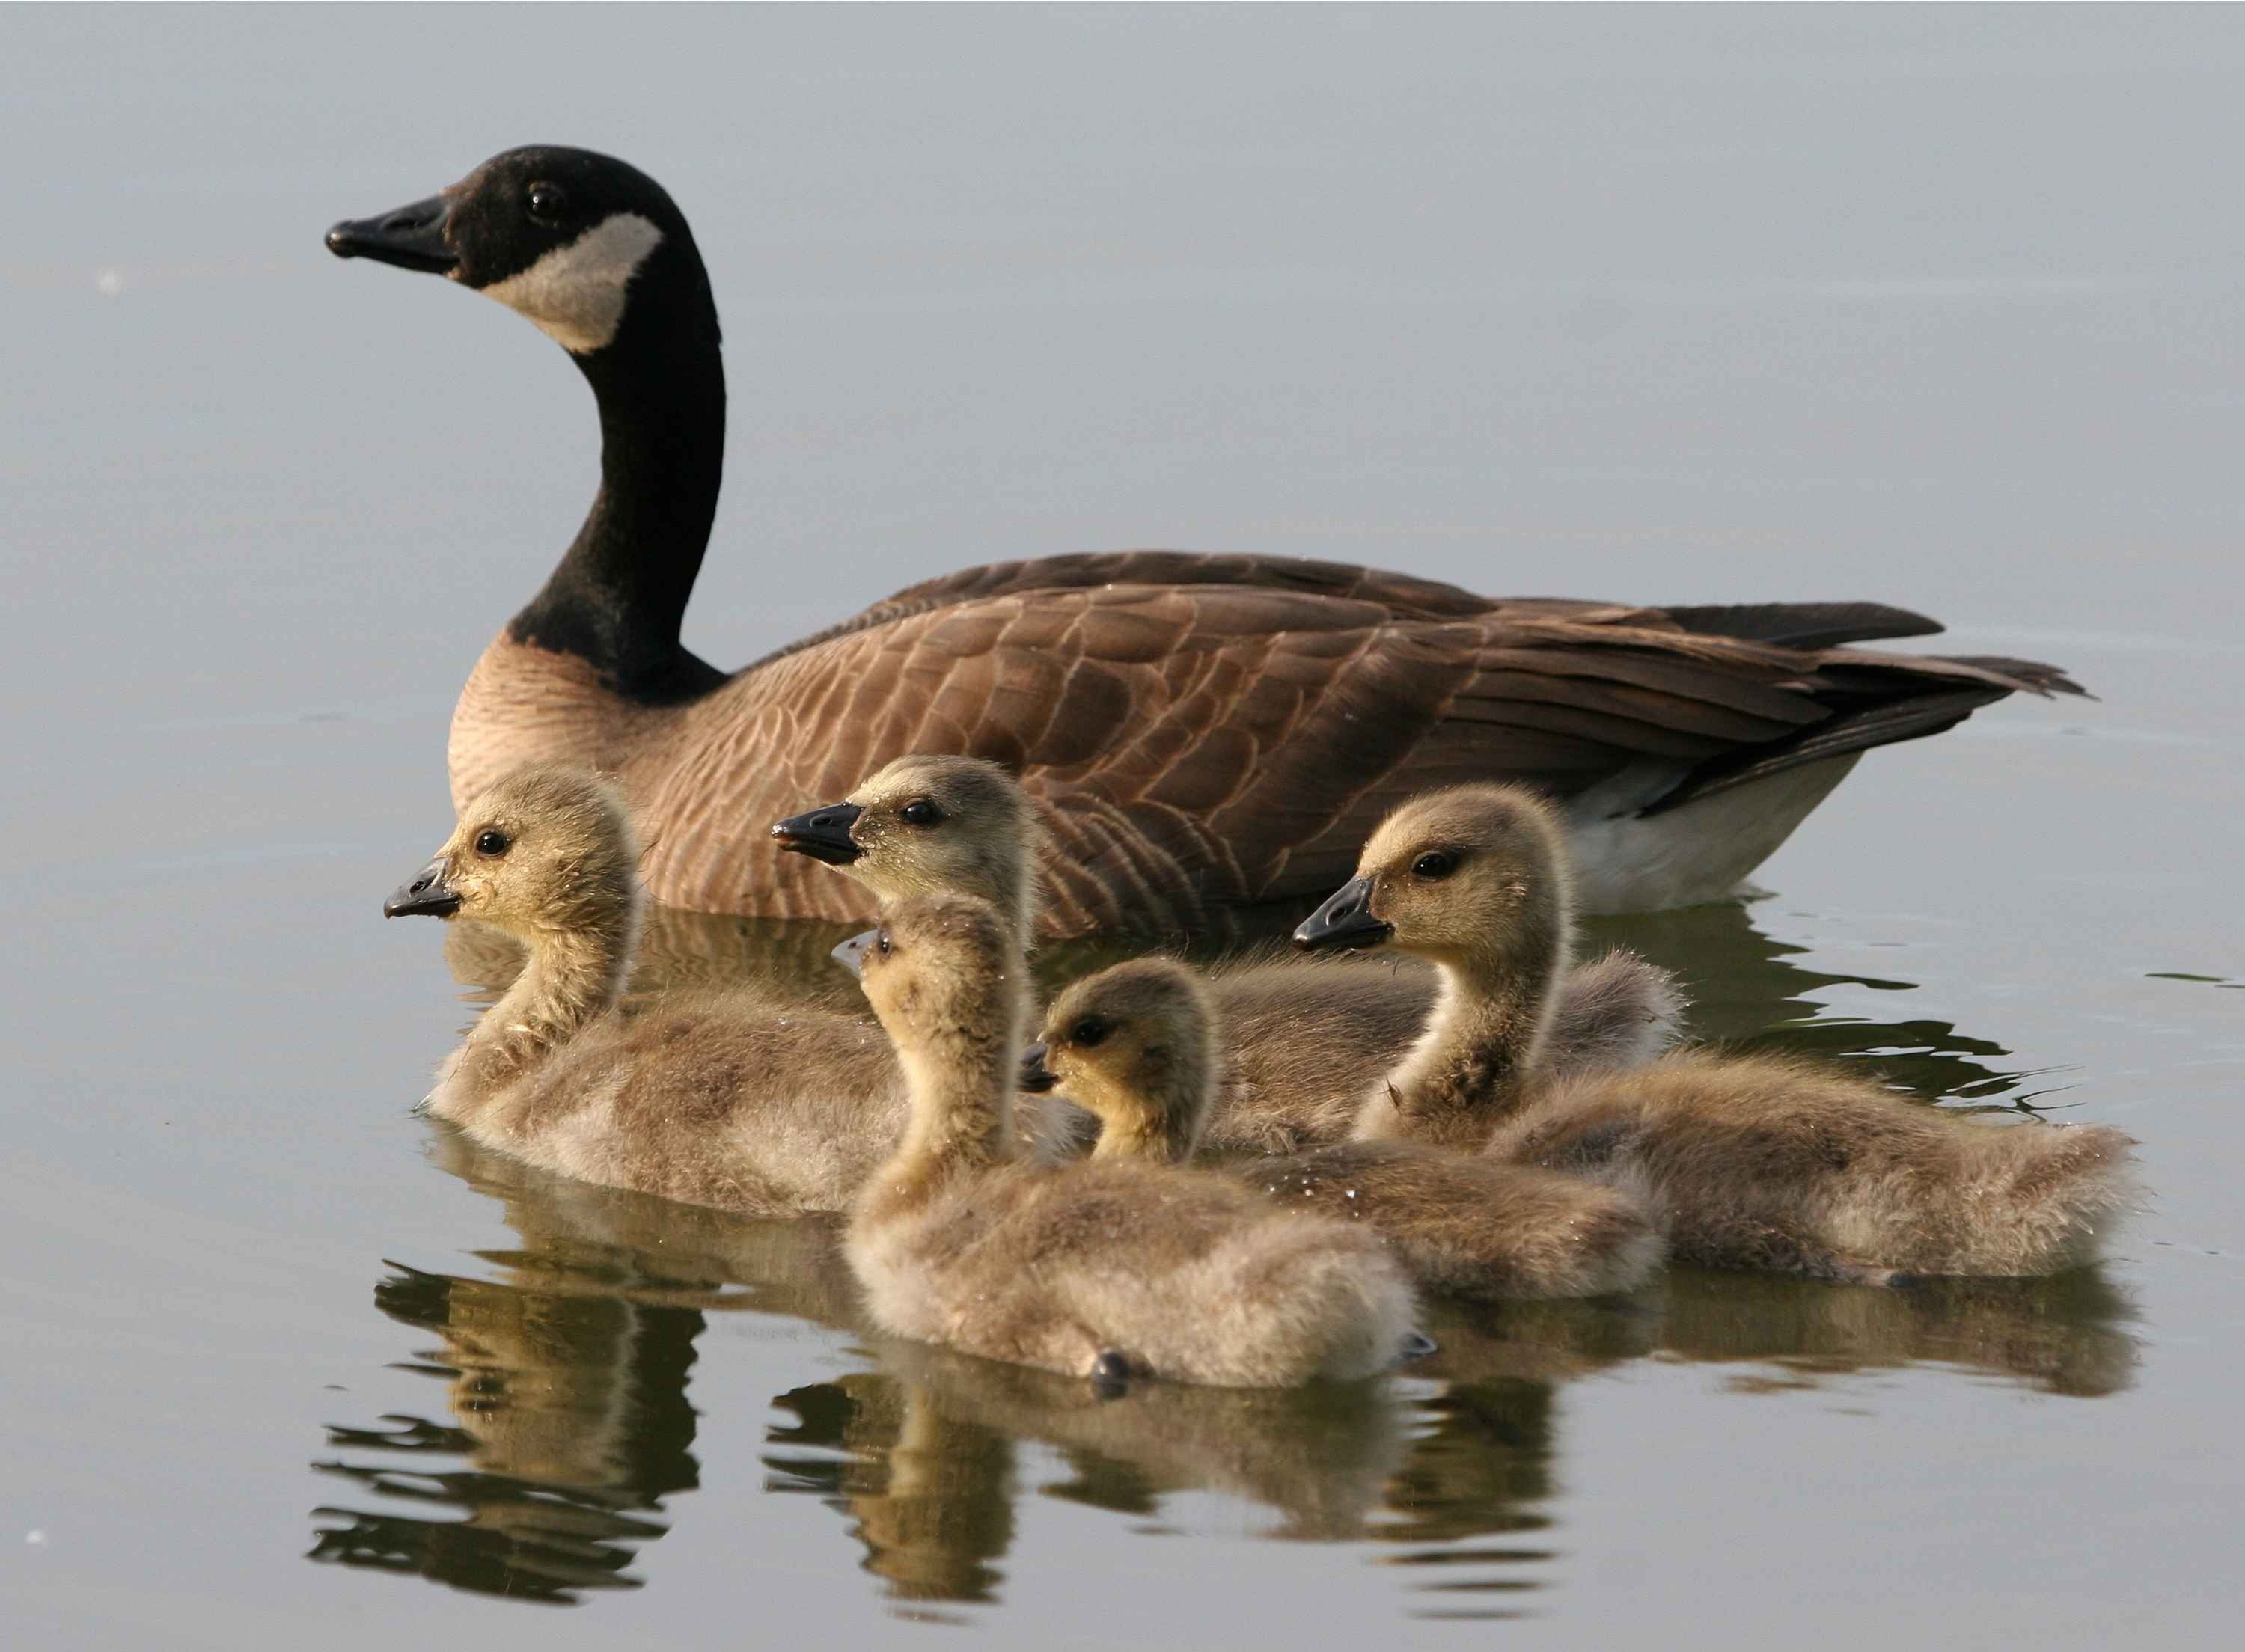
water, bird, wing, female, wildlife, beak, fauna, swimming, birds, duck, canada, animals, goose, geese, canadian, vertebrate, waterfowl, water bird, lesser, mallard, branta, canadensis, brood, ducks geese and swans